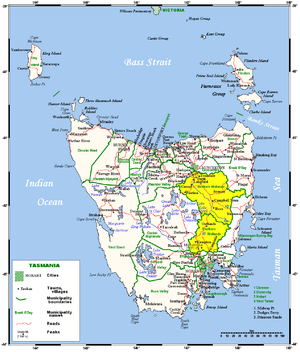
Midlands, Tasmanie
Les Midlands forment une région géographique de la Tasmanie en Australie correspondant aux deux zones d'administration locale des Northern Midlands et des Southern Midlands.